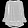
Label: T - shirt / top